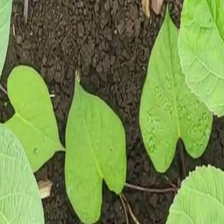
Weed species: Obscure_morning _glory(Ipomoea obscura)